Yuezhi Zhao

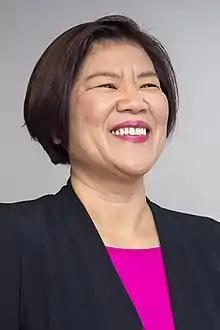
Zhao in 2019

Yuezhi Zhao (born 1965) is a Canadian sociologist. She is a Canada Research Chair in Communication and Media Studies and the founder of the Global Media Monitoring Laboratory at Simon Fraser University (SFU). Her research takes an interdisciplinary approach to understanding the relationship between communication and policy in US-China relations, which she regularly publishes research in both English and Chinese, and she is a noted commentator on the policies pursued by the People's Republic of China.